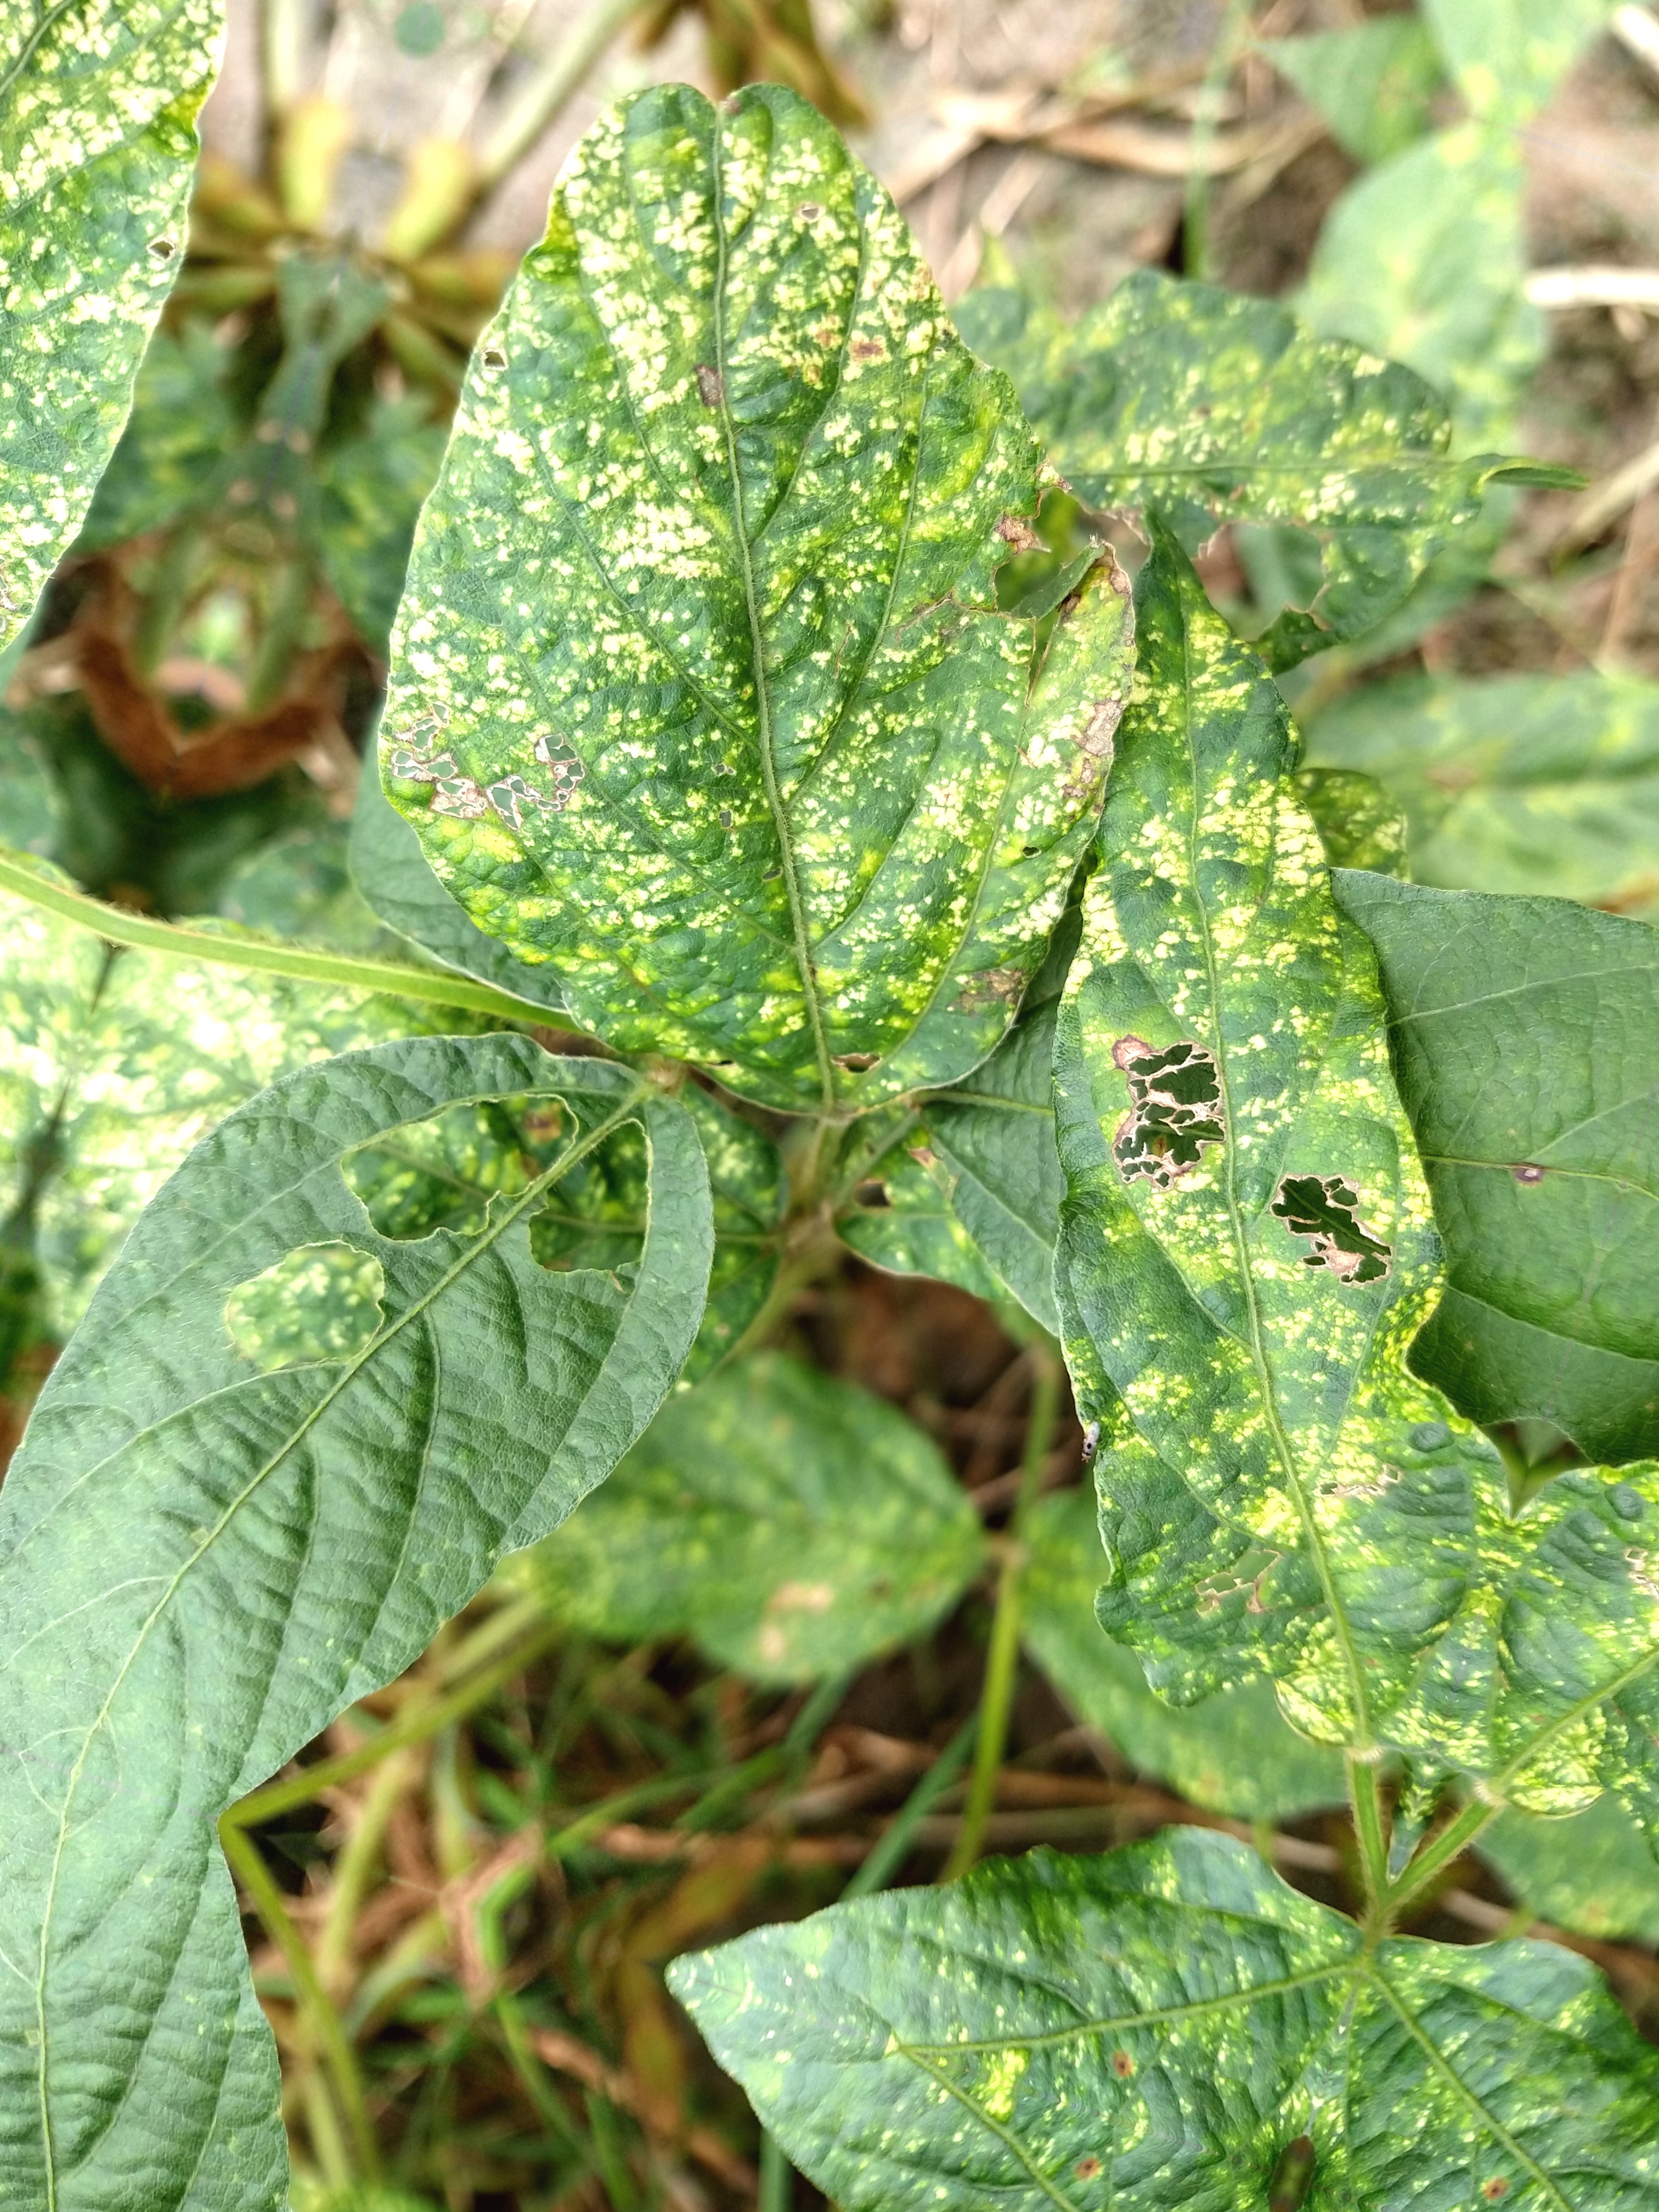
Label: Disease